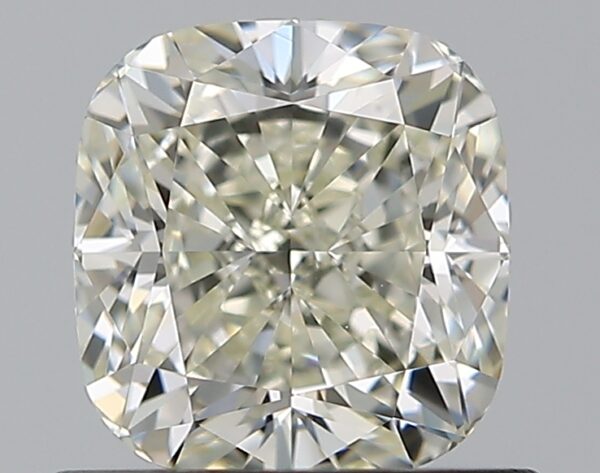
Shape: cushion
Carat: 0.9
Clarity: VS1
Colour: M
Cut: EX
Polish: EX
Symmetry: EX
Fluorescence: N
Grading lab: GIA
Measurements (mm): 5.55 x 5.25 x 3.65